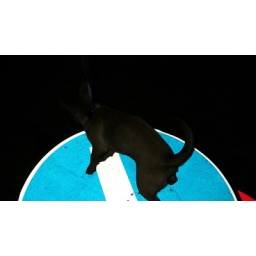
Looks like the flash was overtaken by the sign Captain was standing on.